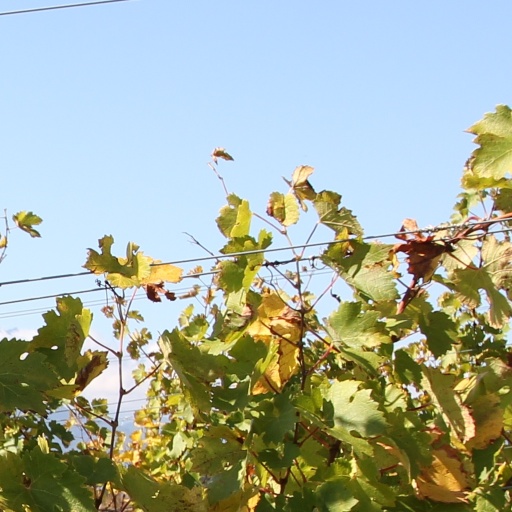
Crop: grape